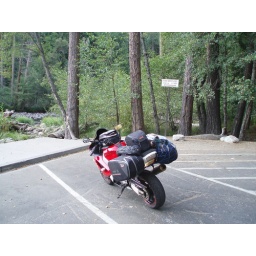
That line on the white sign indicates the water level back in 1997 when the valley floor flooded